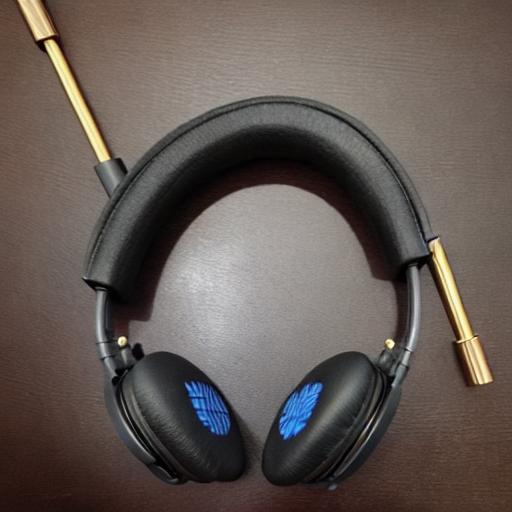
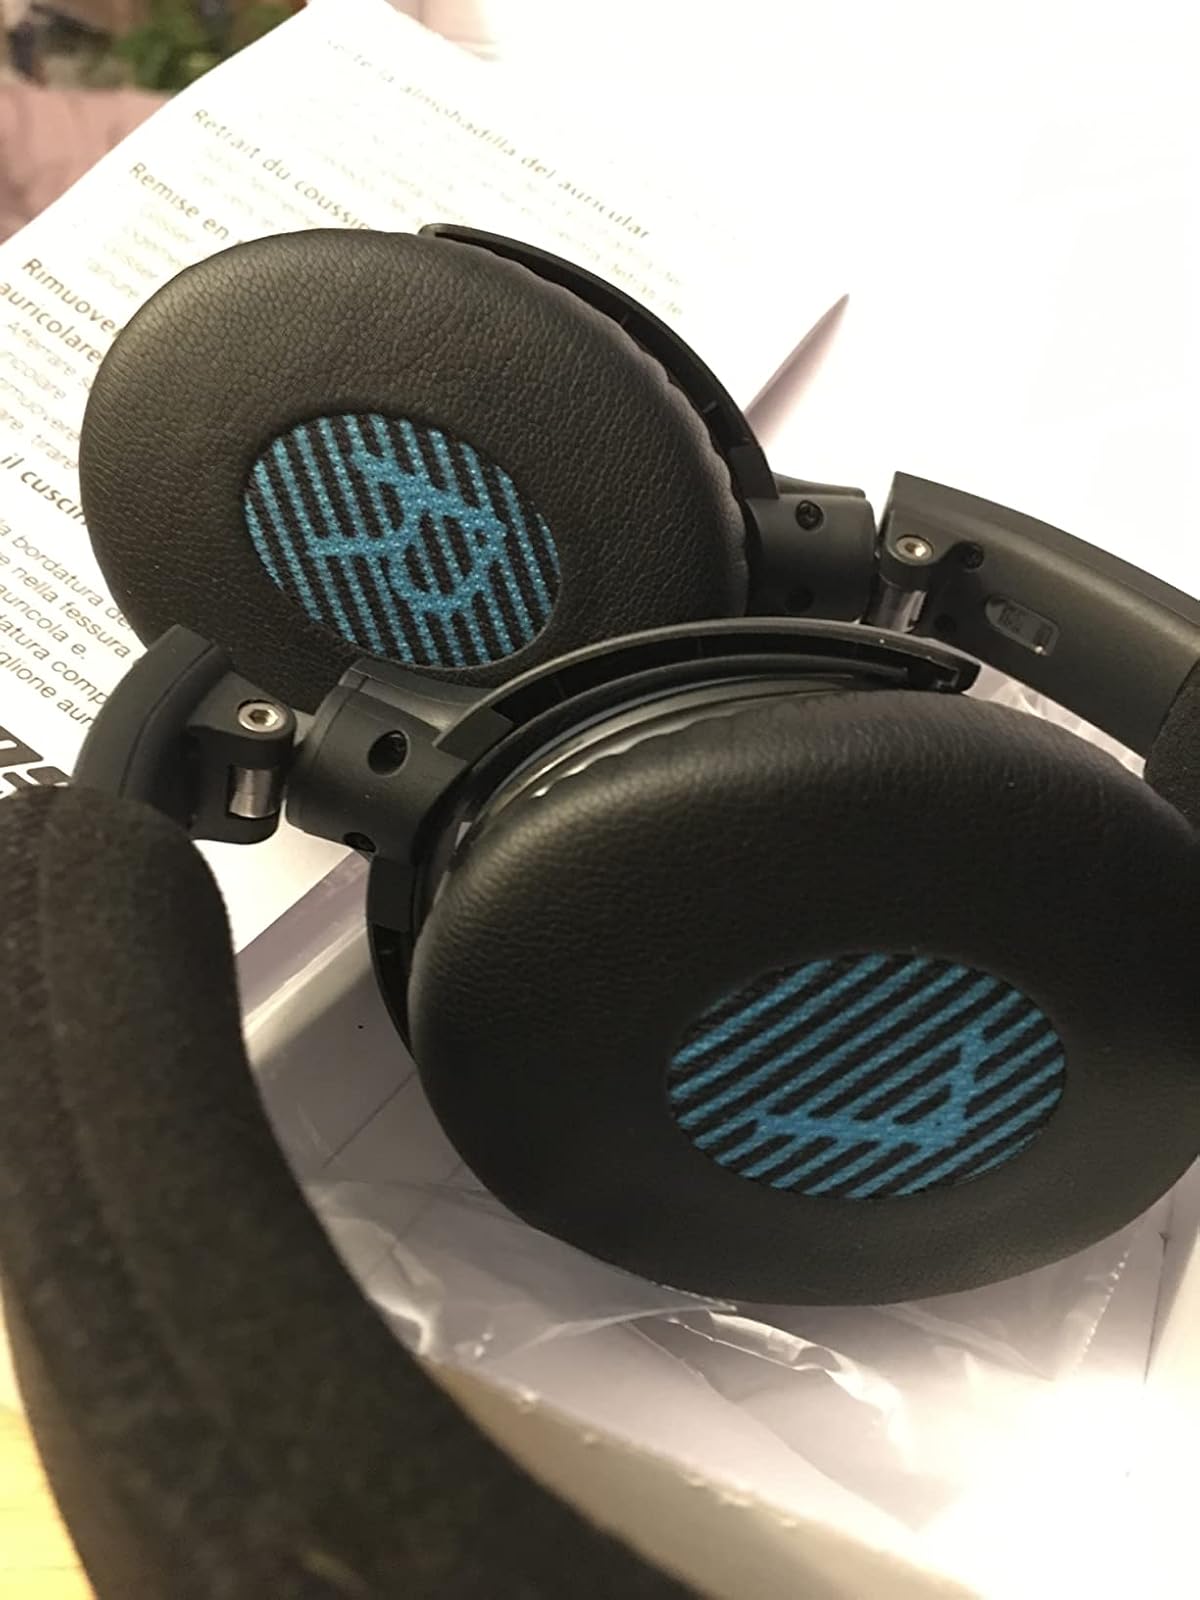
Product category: headphones
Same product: no